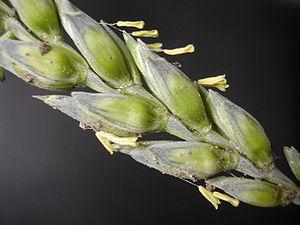
« Blé » est un terme générique qui désigne plusieurs céréales appartenant au genre Triticum. Ce sont des plantes annuelles de la famille des graminées ou Poacées, cultivées dans de très nombreux pays. Le mot « blé » désigne également le « grain » produit par ces plantes.
Un « blé d'hiver » ou «blé d'automne» est un blé semé en automne pour germer et former en jeunes plants qui restent en phase végétative pendant l'hiver, avant de renouer avec la croissance au début du printemps. Il s'agit généralement Triticum aestivum.